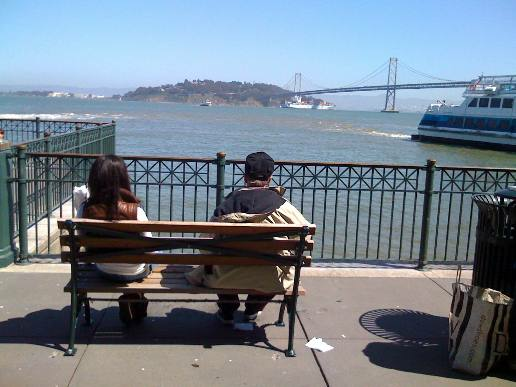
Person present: Yes